Heathrow Airport

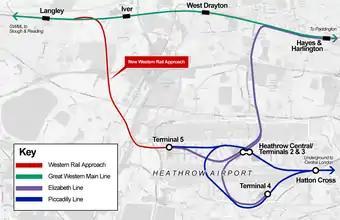
One of the transport projects being considered is the Western Rail Approach to Heathrow.

When ranked by passenger traffic, Heathrow is the eighth busiest airport internationally, behind Hartsfield–Jackson Atlanta International Airport, Dallas/Fort Worth International Airport, Denver International Airport, Chicago O'Hare International Airport, Dubai International Airport, Los Angeles International Airport, and Istanbul Airport, for the 12 months ending December 2022. London Heathrow Airport was noted as the best-connected airport globally in 2019 according to the OAG's Megahubs Index with a connectivity score of 317. Dominant carrier British Airways was recorded as holding a 51% share of flights at the hub.